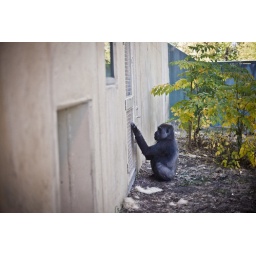
actually, this monkey was just getting some water from the spout by the door.